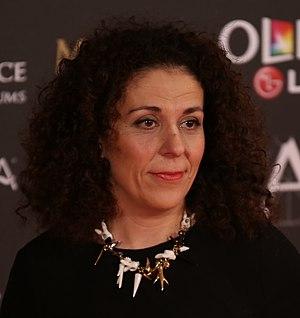
Sandra Hermida Muñiz, née le 22 juillet 1972, est une productrice et directrice de production espagnole. Elle a produit plus de 30 films nationaux et internationaux, tels que The Impatient Alchemist, L'Orphelinat, The Impossible et Quelques minutes après minuit.